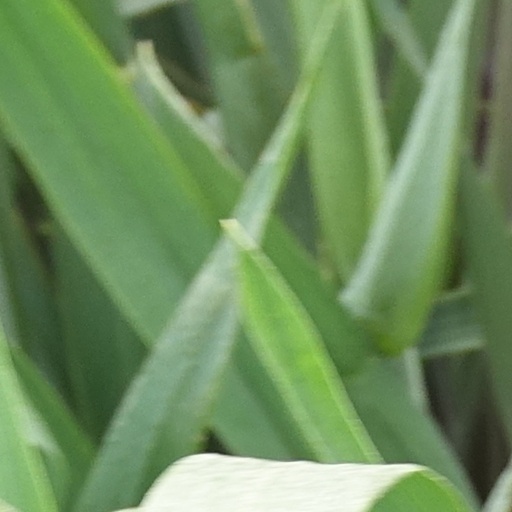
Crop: wheat